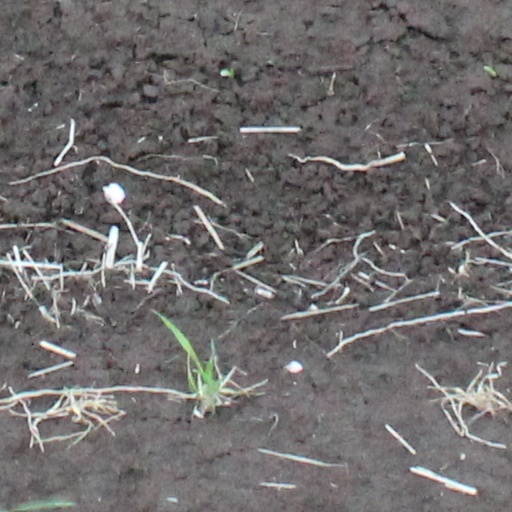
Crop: wheat